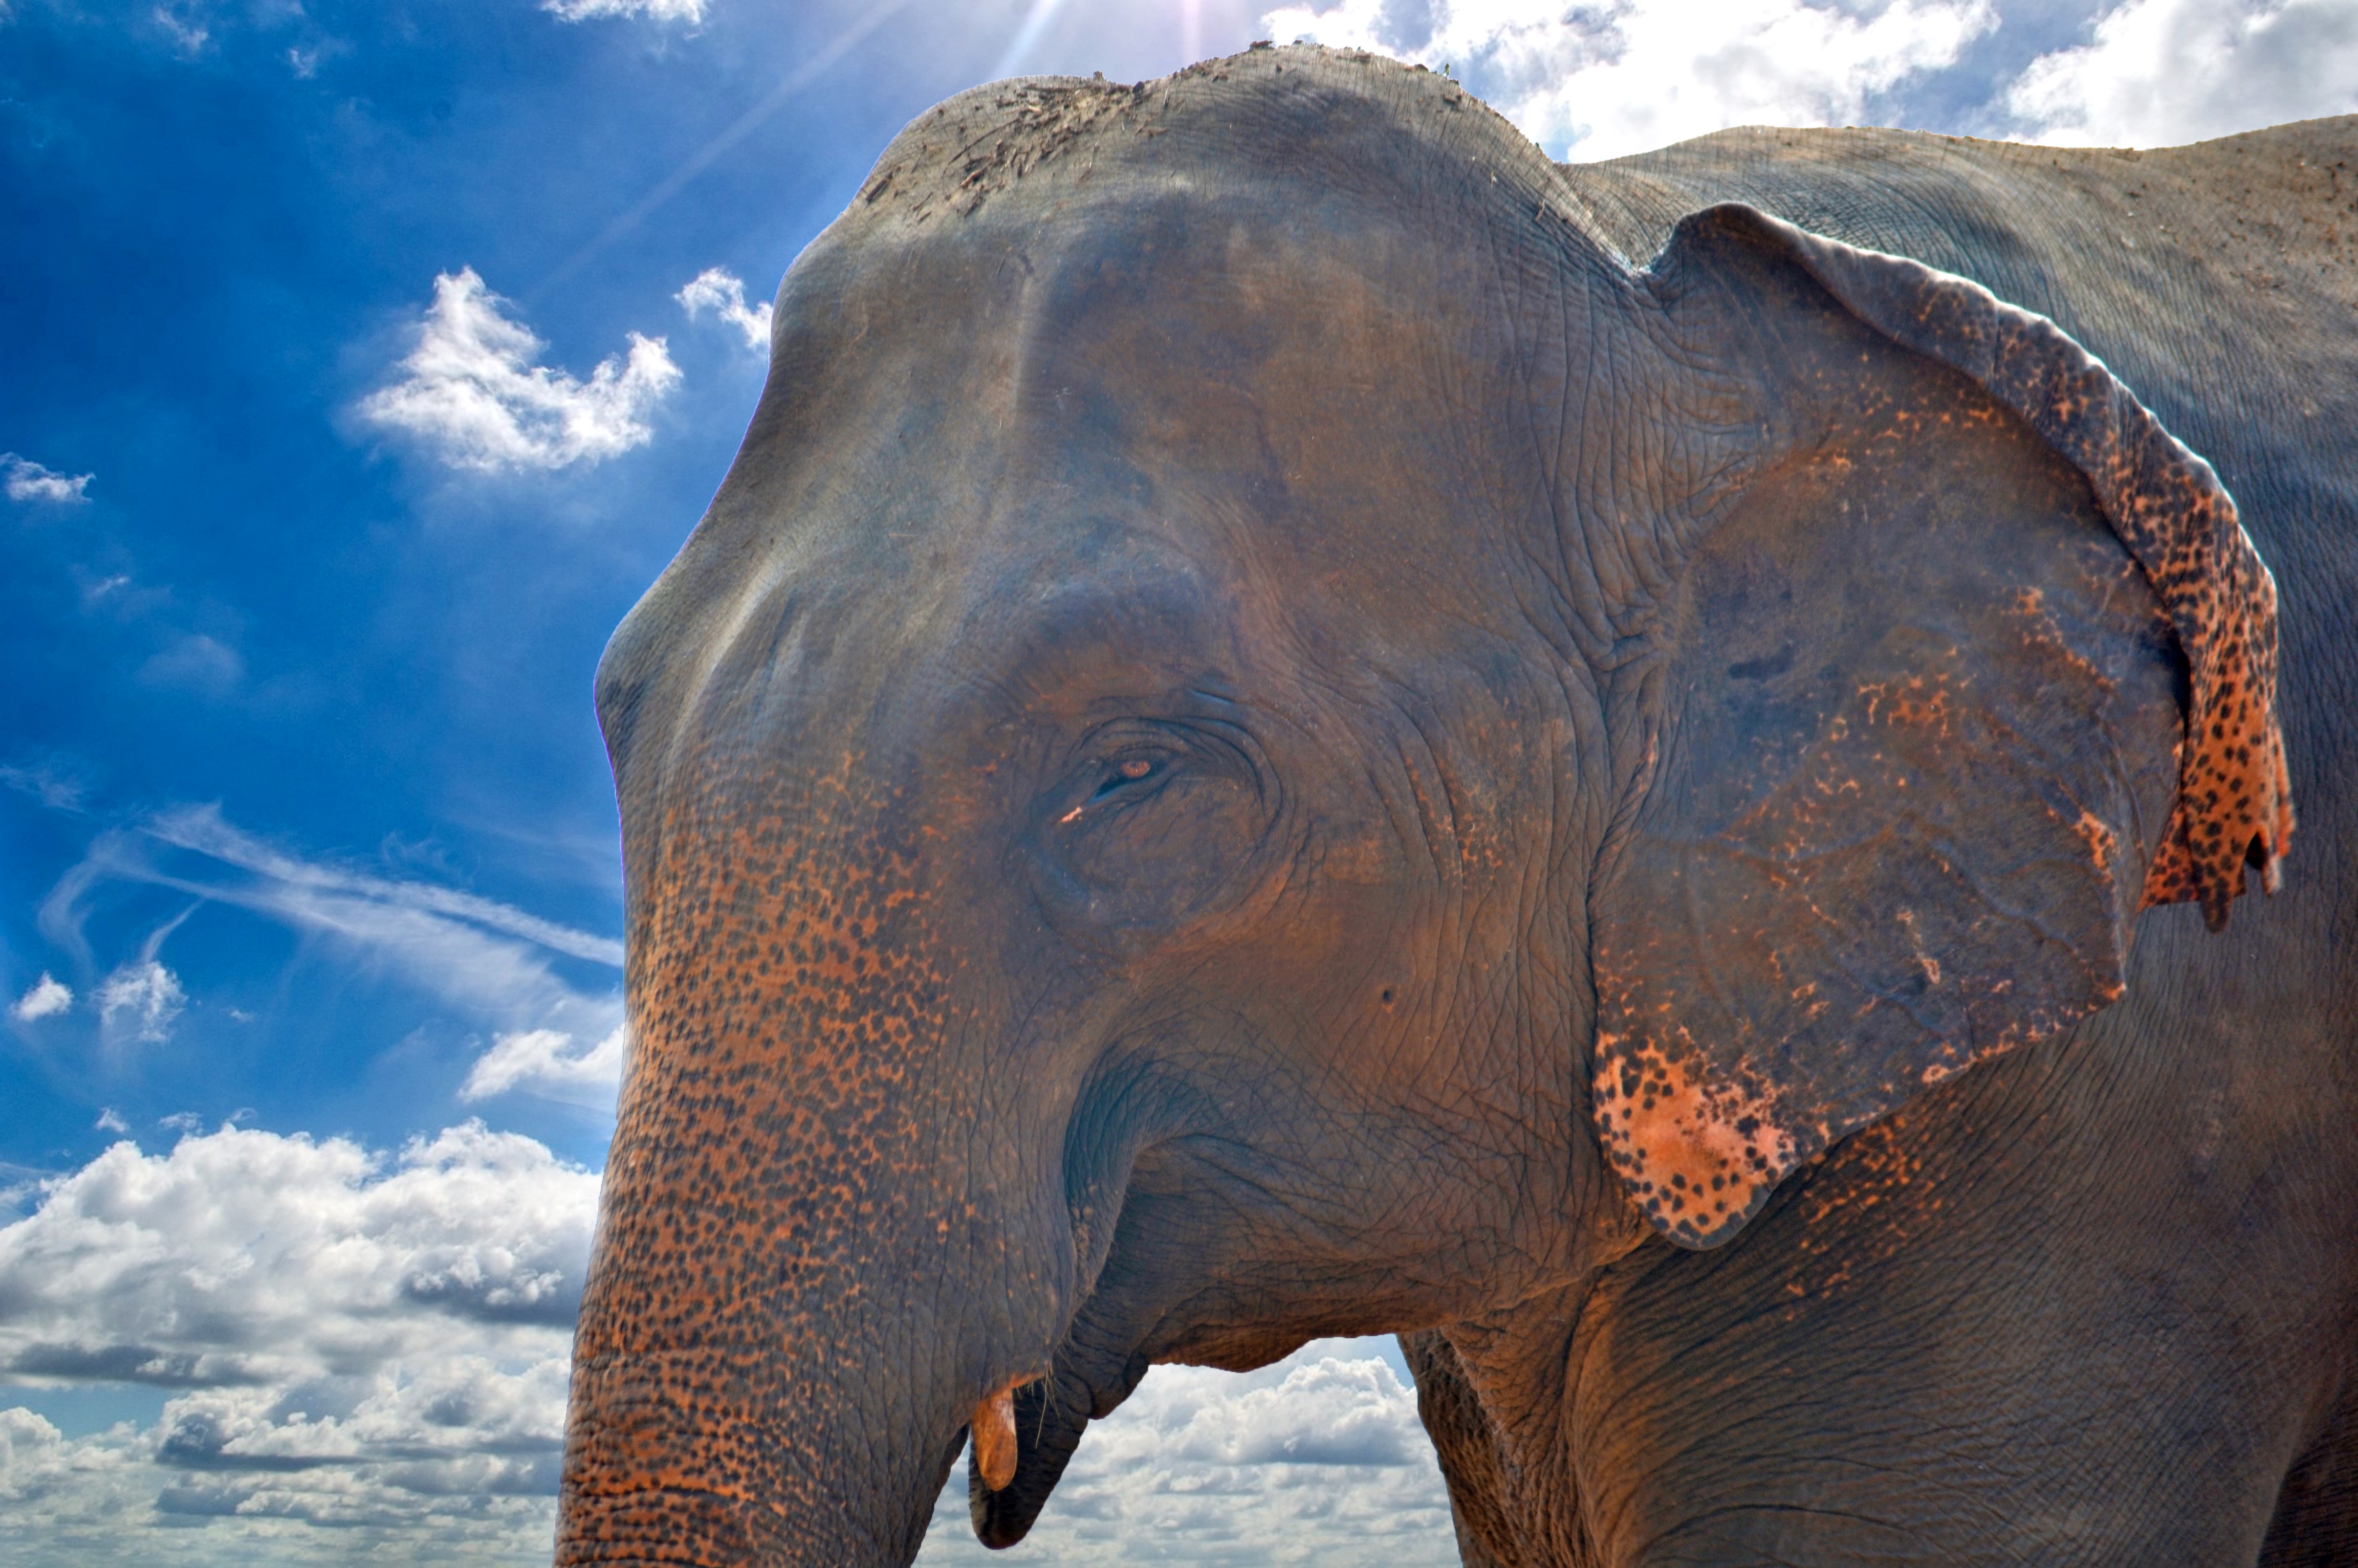
wildlife, mammal, fauna, elephant, giant, sri lanka, ceylon, indian elephant, african elephant, jumbo, asian elephant, elephants and mammoths, pinnawala, elephant orphanage, old elephant